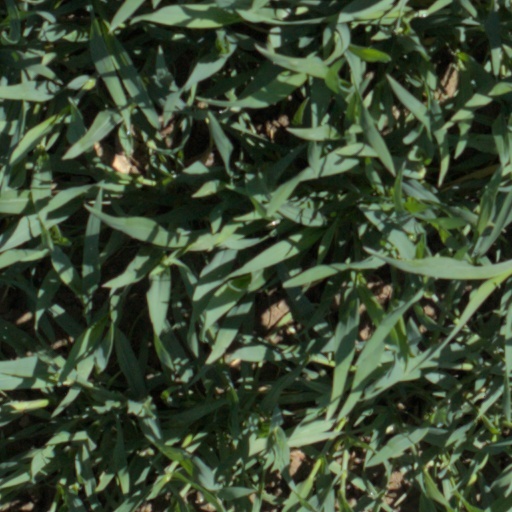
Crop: wheat